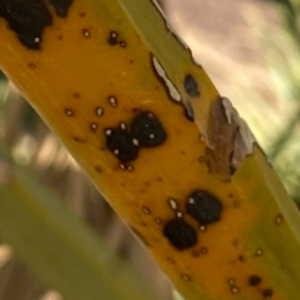
Label: Black Scorch